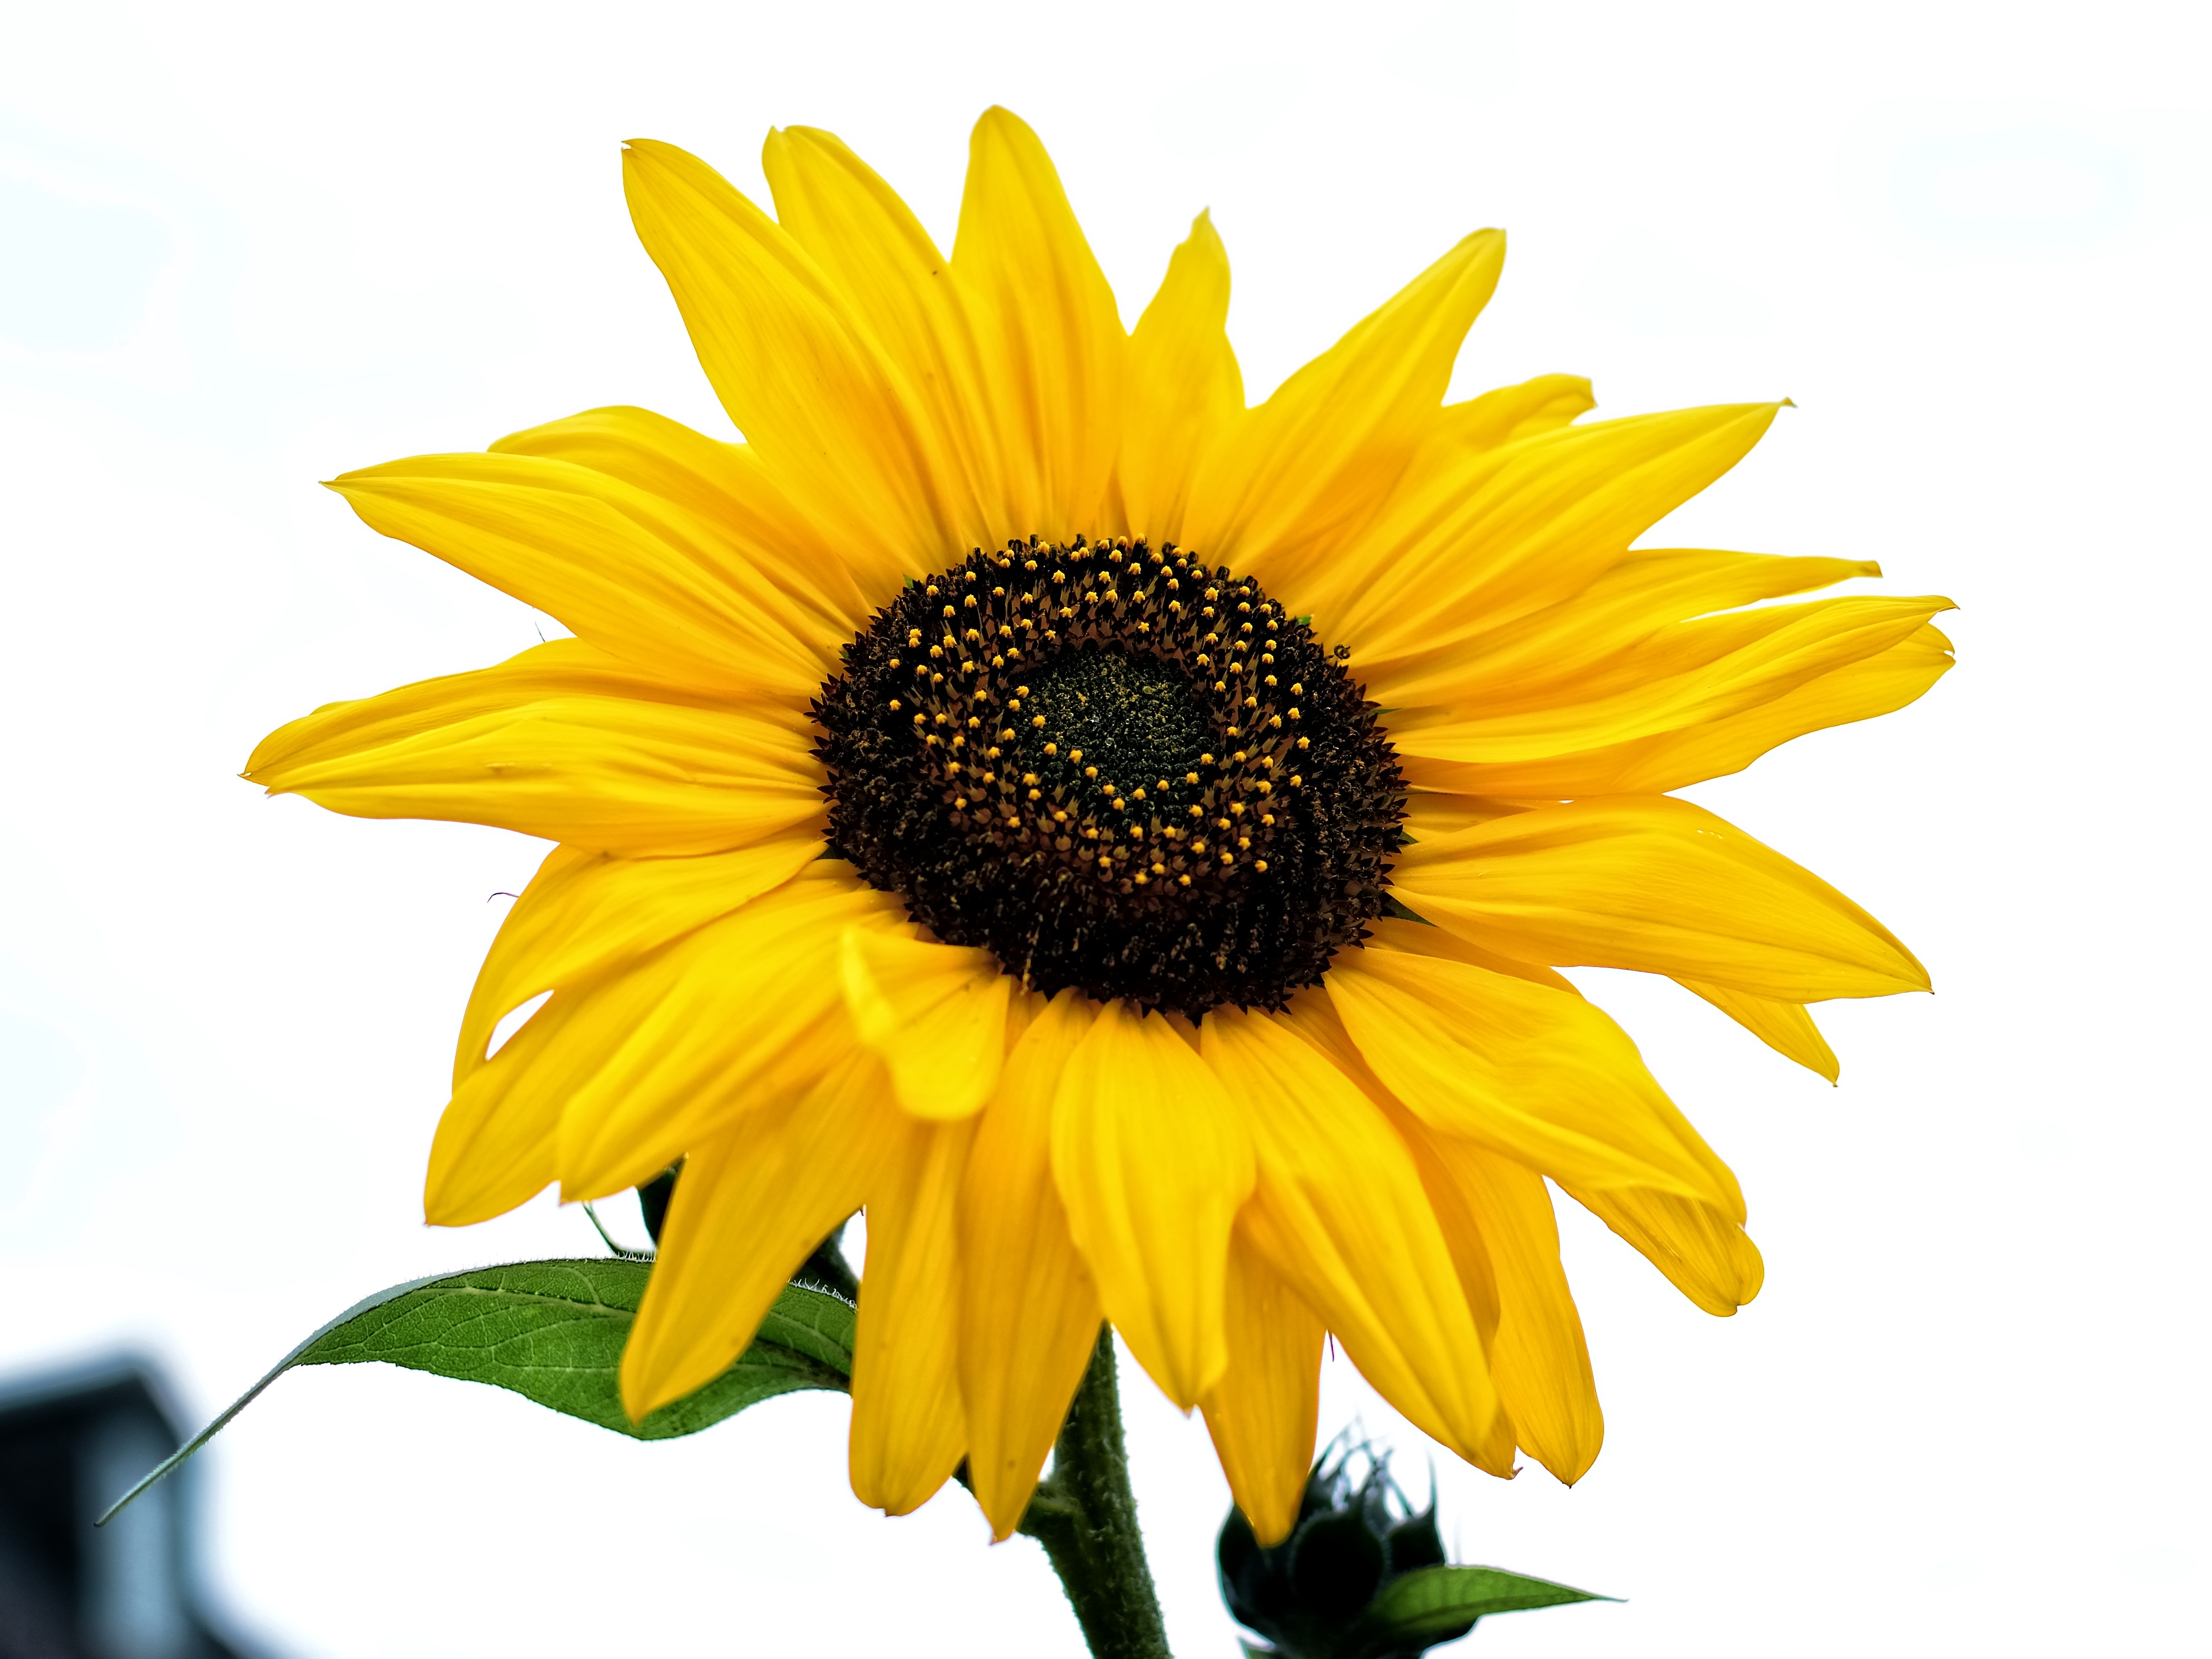
nature, blossom, plant, flower, petal, bloom, summer, yellow, close, sunflower, sunny, illustration, sun flower, vegetarian food, flowering plant, daisy family, asterales, sunflower seed, land plant